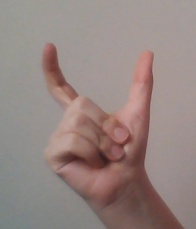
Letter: nun